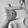
ASL letter: T